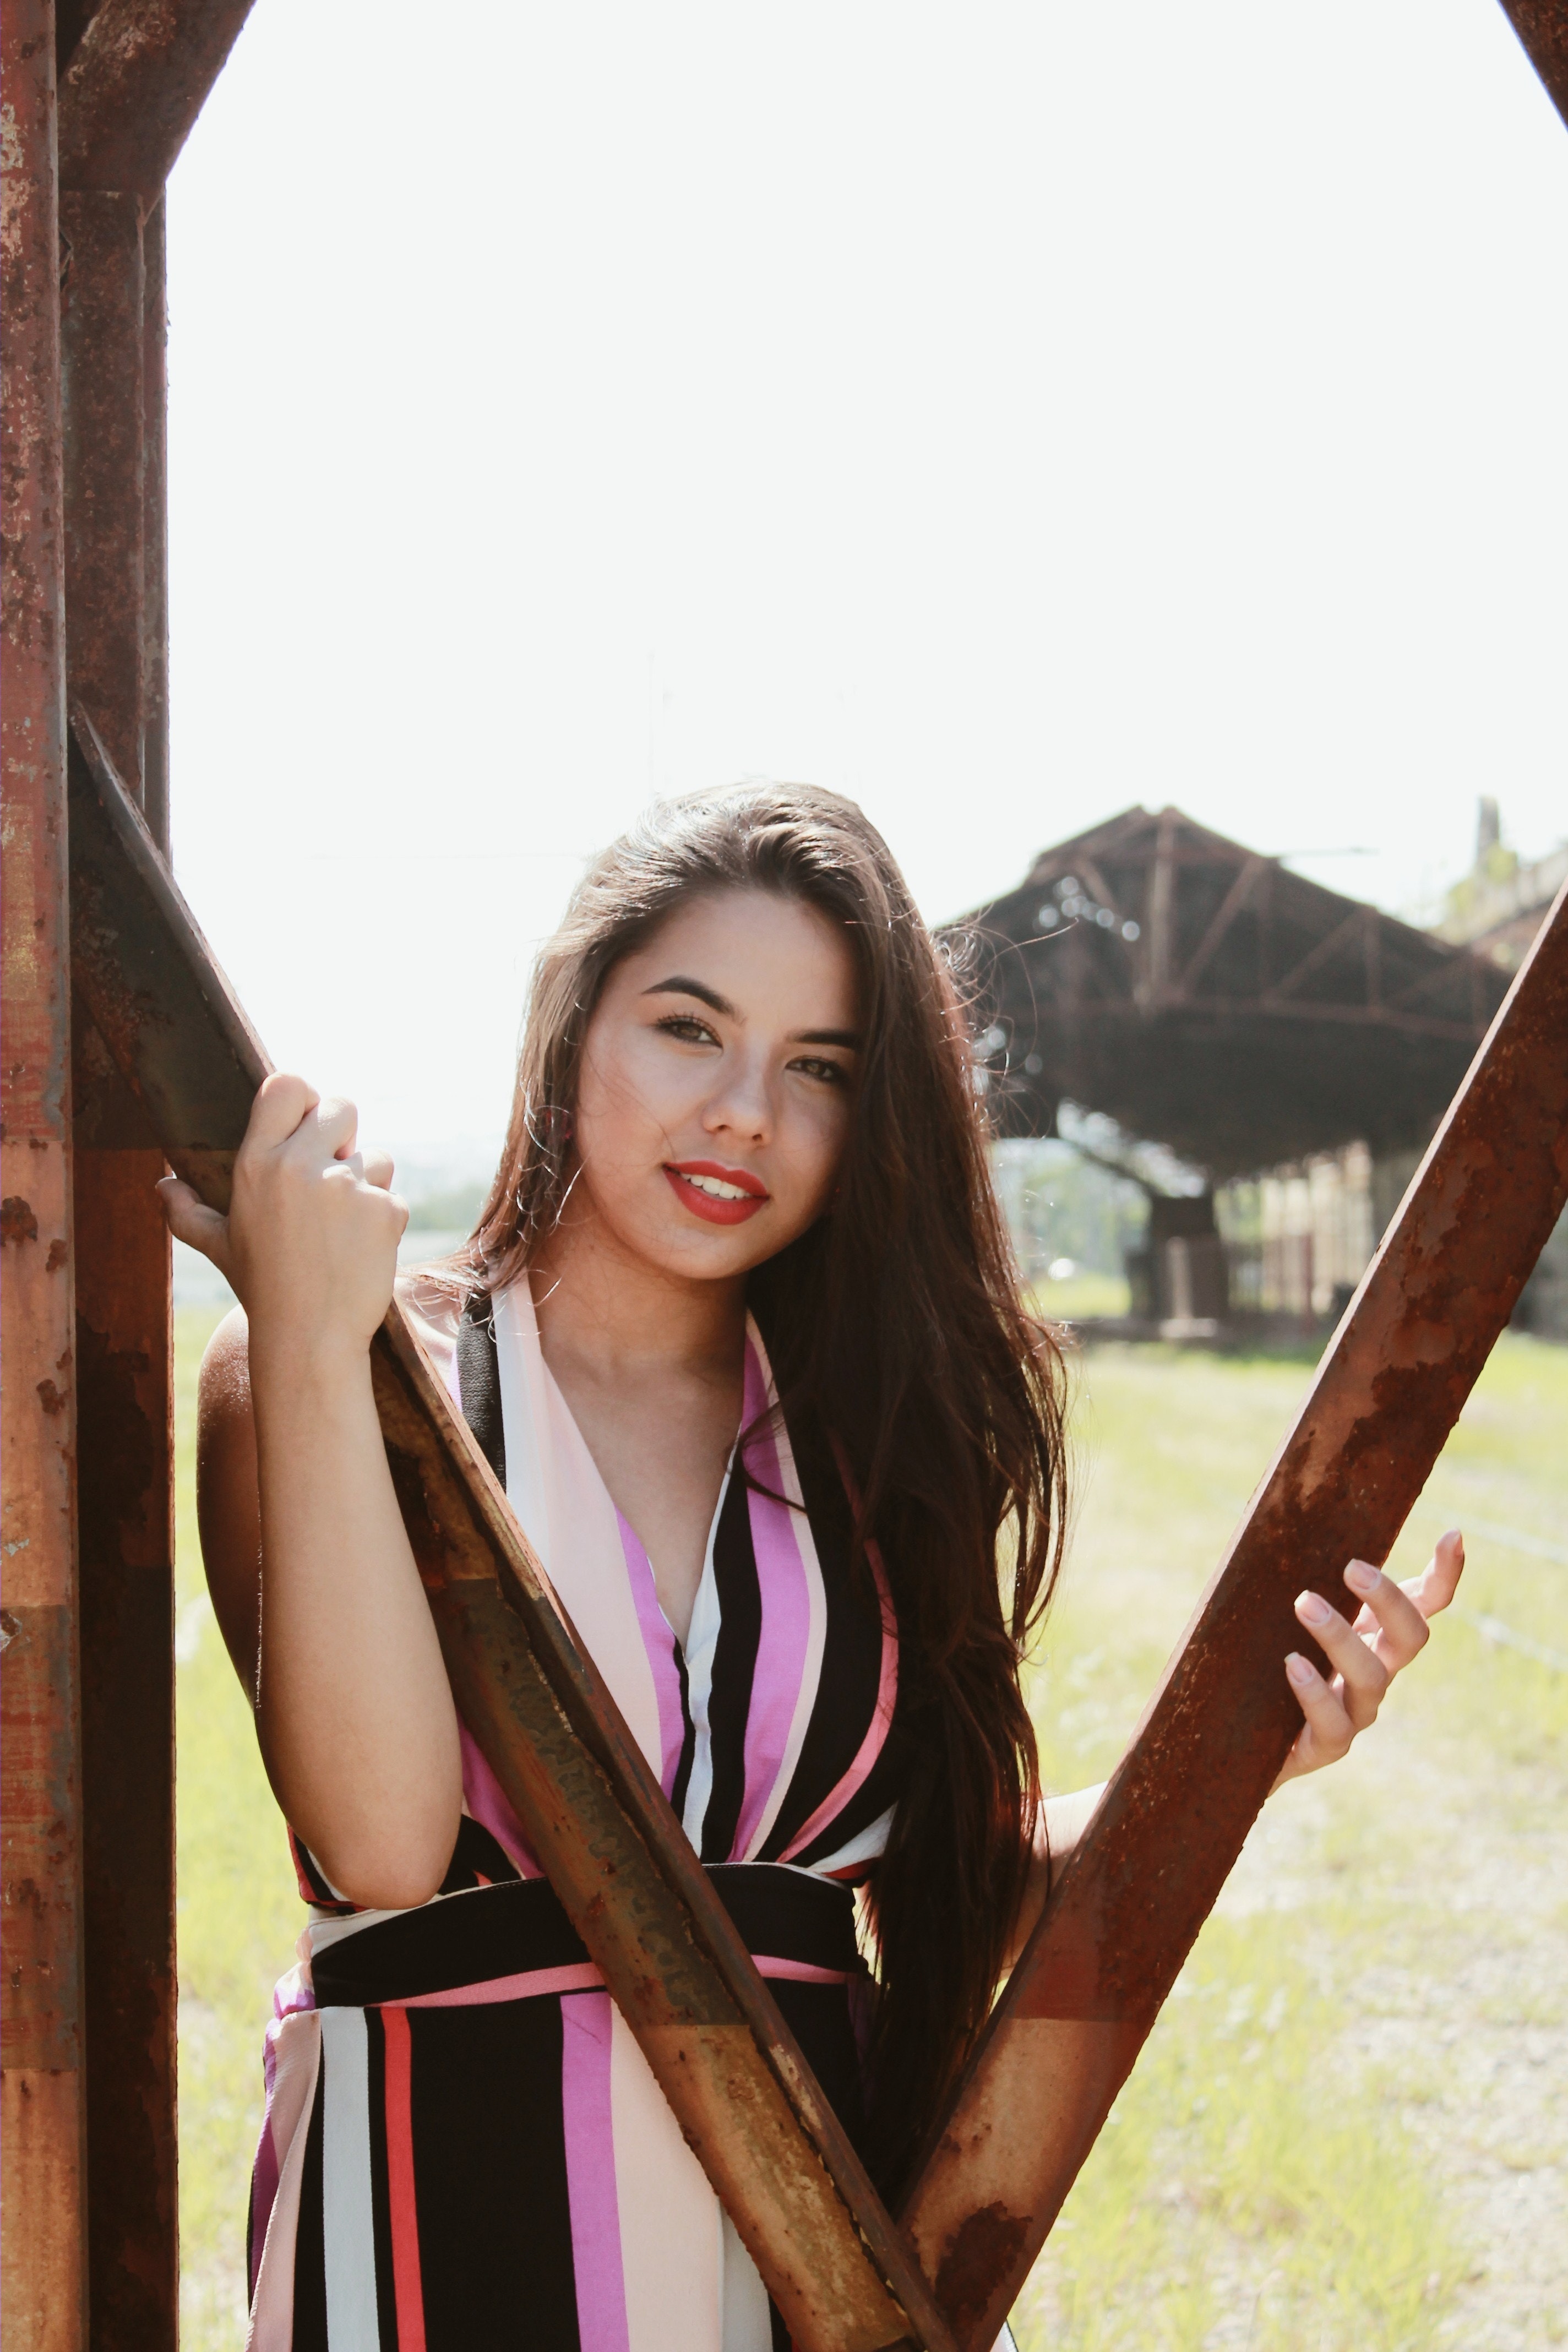
beauty, photo shoot, long hair, model, photography, smile, portrait photography